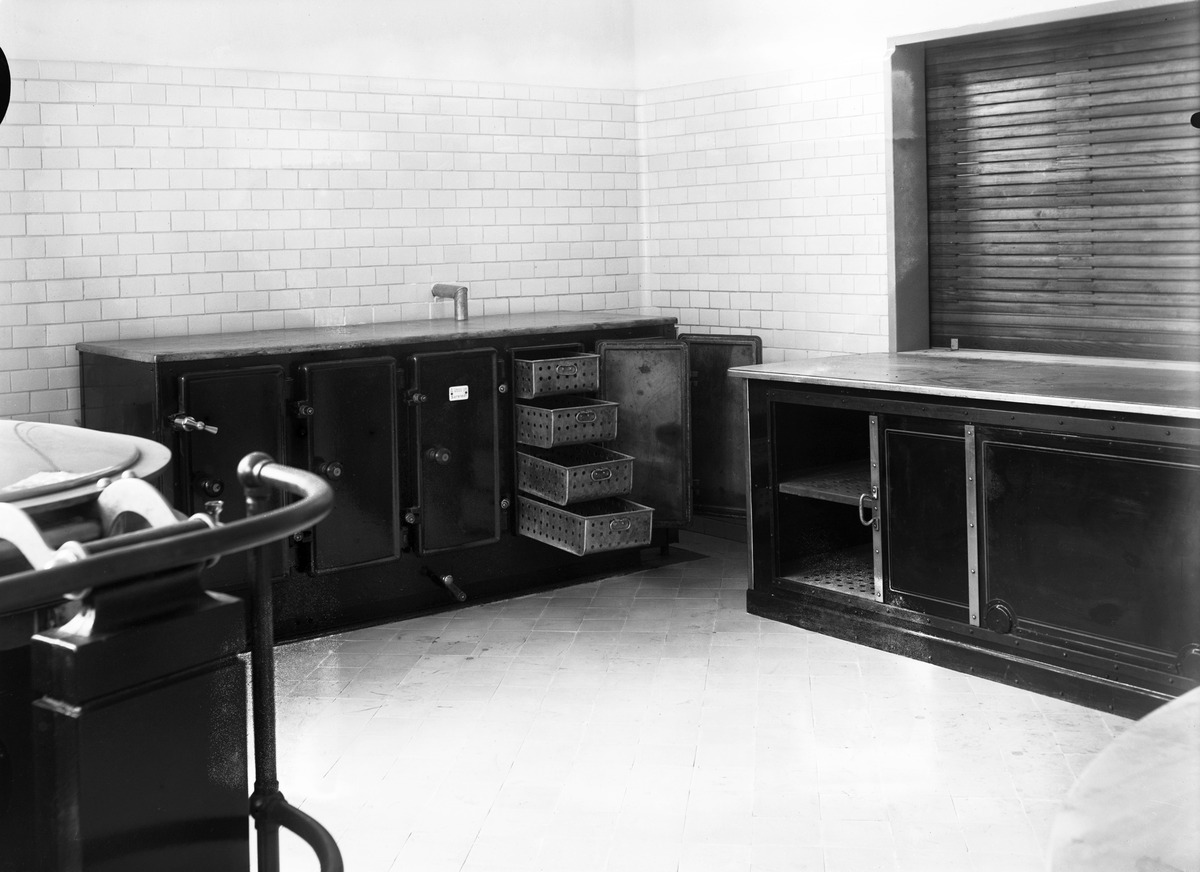
Kaupungin kunnalliskoti (Koskelan sairaskoti, Koskelan sairaala), keittiö
sisällön kuvaus: Kaupungin kunnalliskoti (Koskelan sairaskoti, Koskelan sairaala), keittiö. mustavalkoinen
Ajankohta: kuvausaika 1911 n
Paikka: Suomi, Uusimaa, Helsinki, Koskela Helsinki, Koskelantie
Aiheet: keittiöt, kaapit, laatikot